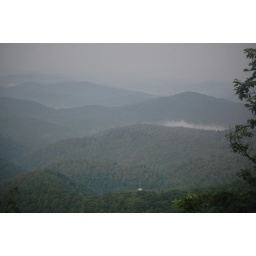
Blue Ridge Parkway near the family mountain home